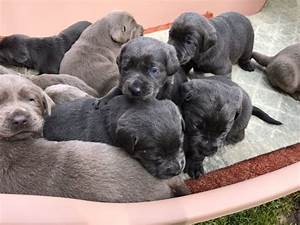
Label: cane